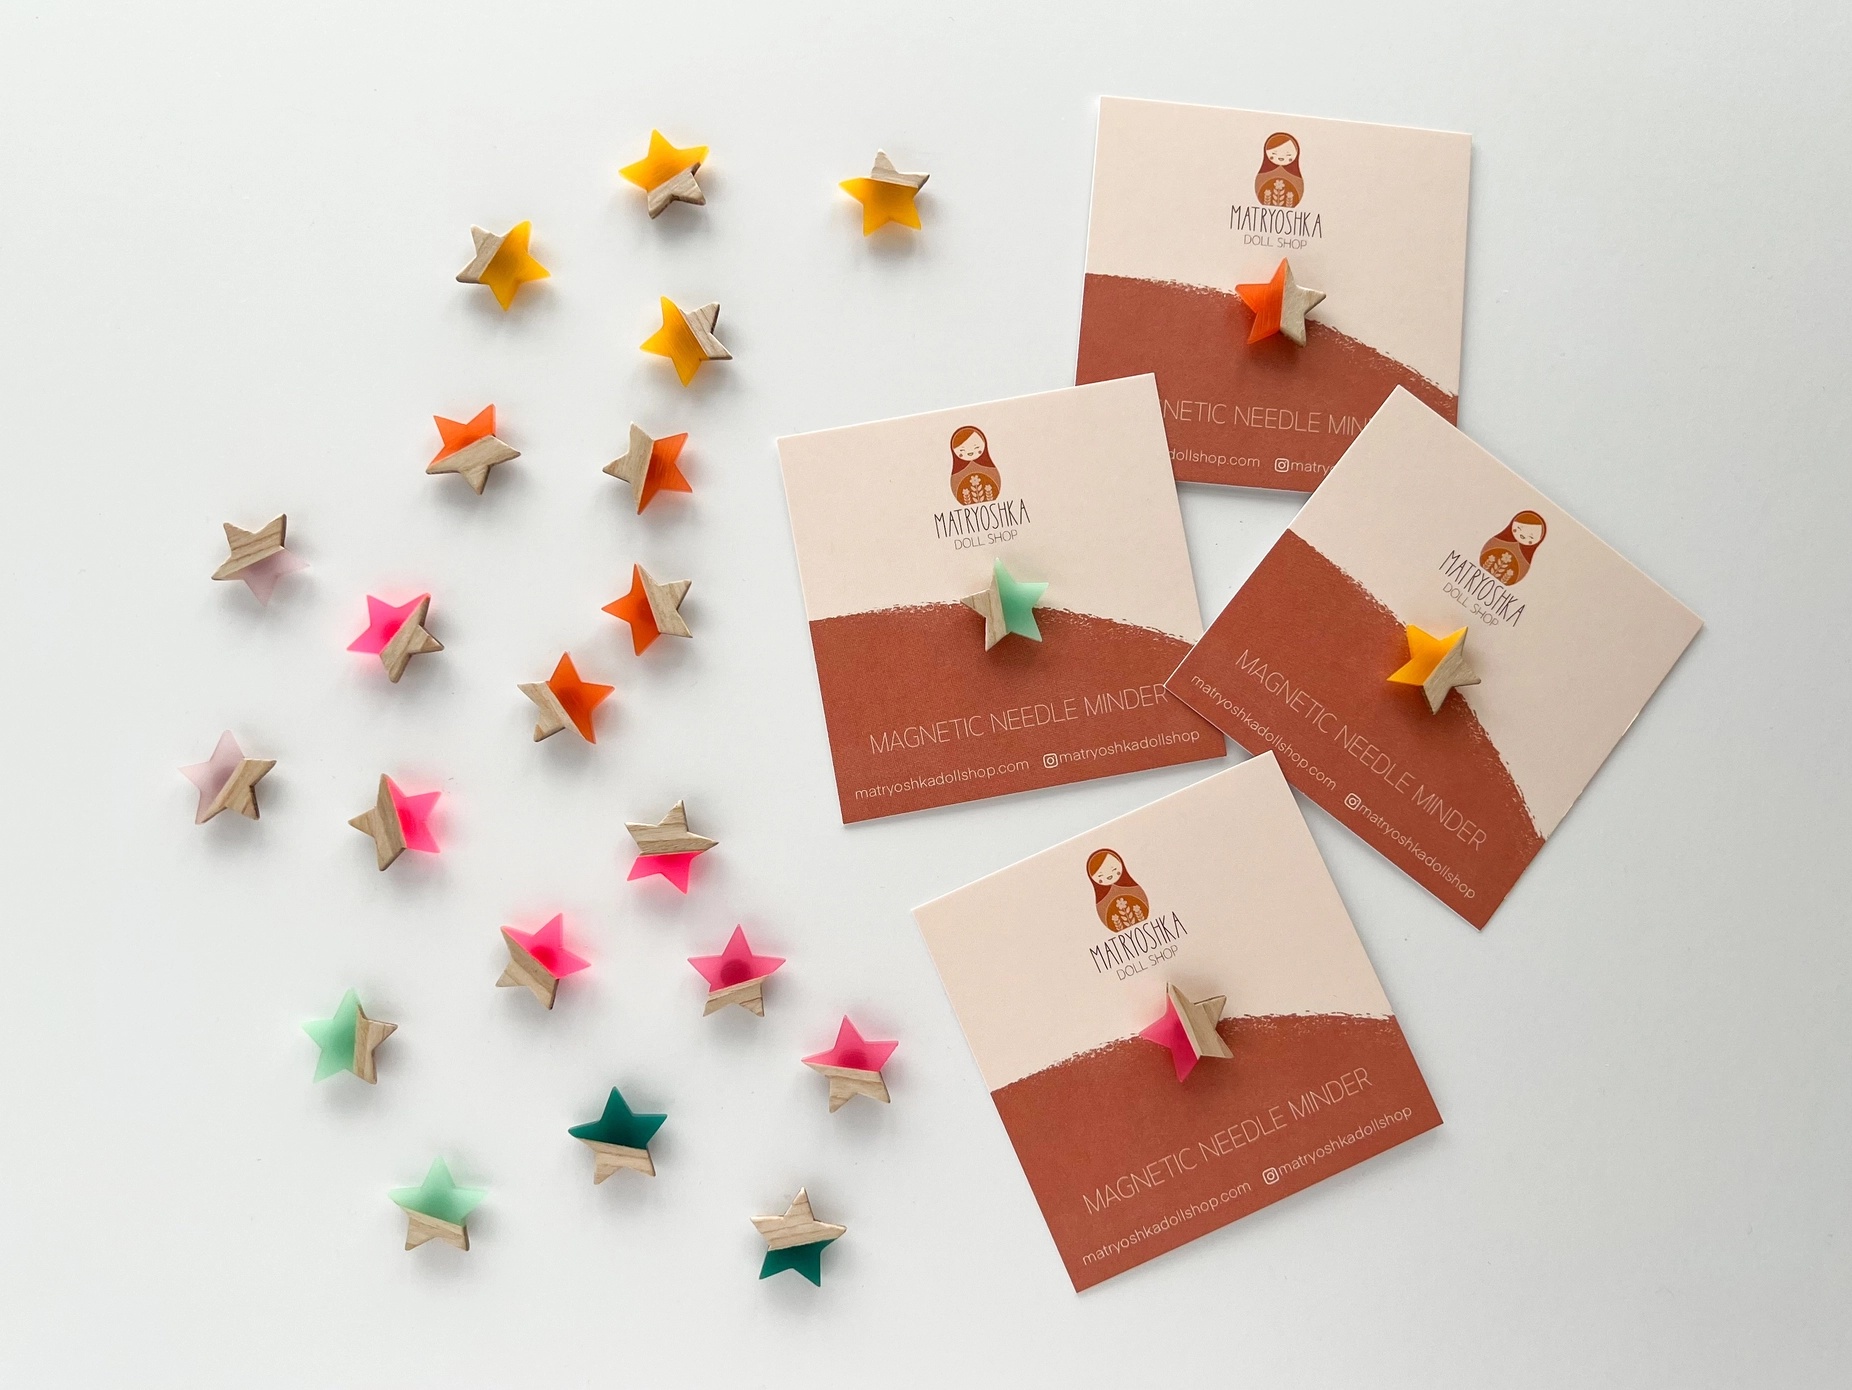
Star Magnetic Needle Minder
Magnetic star needle minders for embroidery, cross stitch, needlecraft projects, quilting and sewing. SIZE: 3/4” (18mm) MATERIALS: wood, resin, magnet. The modern, minimalist design make these needle minders a fun and practical stitching accessory. To use: Separate the needle minder from the magnet. Place the needle minder on the hooped fabric and snap the magnet to it from the back side. Now place your needle on top of the needle minder and start stitching!
Brand: Matryoshka Doll Shop
Category: Arts & Entertainment > Hobbies & Creative Arts > Arts & Crafts > Craft Organization > Needle, Pin & Hook Organizers > Needle Holders